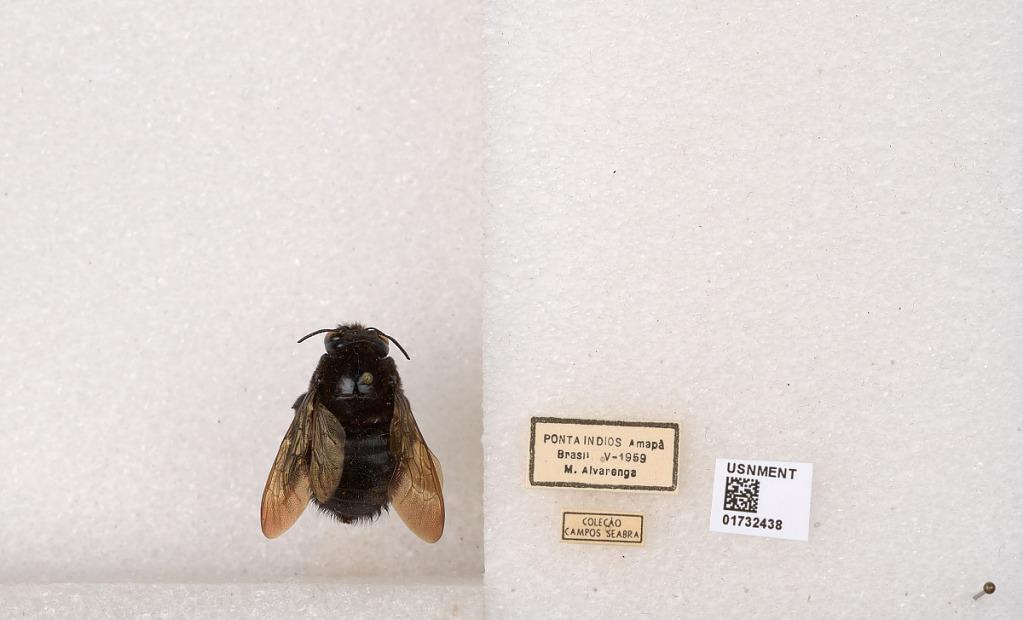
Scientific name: Xylocopa (Neoxylocopa) aurulenta (Fabricius)
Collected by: M. Alvarenga
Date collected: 1959-5-1
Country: Brazil
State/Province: Amapa
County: Oiapoque
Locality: Ponta Indios
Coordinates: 4.08333, -51.6667